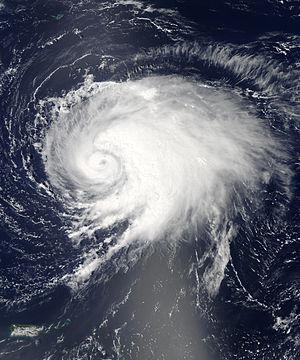
L’ouragan Leslie est le douzième système tropical et quatrième ouragan de la saison cyclonique 2012 dans l'océan Atlantique nord. Formée depuis une onde tropicale en provenance des côtes ouest-africaines, Leslie atteint le statut de dépression tropicale, rétrogradant le 30 août sous la forme d'une tempête tropicale, et monte d'intensité le 5 septembre pour devenir un ouragan de catégorie 1. Après avoir évité les Bermudes, Leslie se dirige vers le nord et frappe directement Terre-Neuve le 11 septembre en plus de donner des pluies diluviennes dans les provinces maritimes du Canada lors de sa transition post-tropicale.
La saison cyclonique 2012 dans l'océan Atlantique nord débute officiellement le 1ᵉʳ juin pour se terminer le 30 novembre 2012, selon la définition de l'Organisation météorologique mondiale. Cependant, la première tempête tropicale de l'année, nommée Alberto, s'est formée dès le 19 mai. Depuis la formation de la tempête tropicale Debby le 23 juin, cette saison est la toute première à enregistrer 4 tempêtes nommées avant le mois de juillet, bien que le record détenu date de 1851.